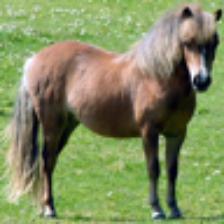
Label: NonHuman